Latitude of the Gulf Stream and the Gulf Stream north wall index

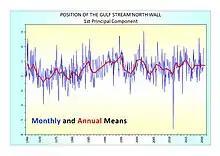
The Gulf Stream North Wall index.

Each principal component is calculated as a weighted average of the standardised latitude series using weightings that can be expressed as correlation coefficients between the components and the original series. The first principal component of the position of the north wall has positive correlation coefficients of about 0.5 with the latitude of the north wall at each of the six longitudes from 79°W to 65°W, respectively, and therefore represents displacements of this whole section of the Gulf Stream. Seasonal changes in the position are relatively small and so this principal component is virtually indistinguishable from that obtained if the annual cycle is removed beforehand.